Souldern

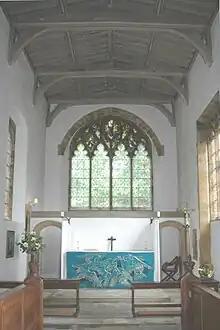
Interior of the Gothic Revival chancel added in 1897 by Ninian Comper

The oldest parts of the Church of England parish church of the Annunciation to the Blessed Virgin Mary are 12th century. The church was enlarged and altered at various times between about 1200 and 1500. The medieval chancel fell into disrepair in the 18th century and was demolished after 1775. In 1896–97 the Gothic Revival architect Ninian Comper rebuilt the chancel and in 1906 G.F. Bodley dismantled and rebuilt the Norman tower and tower arch.